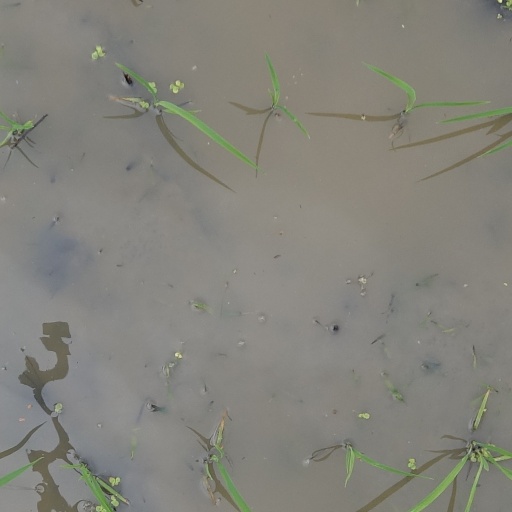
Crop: rice